Raja CA

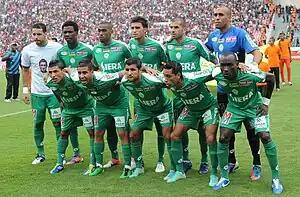
Raja team that won the 2012-13 Botola and broke the club's all-time records of wins, goals and goal difference in Botola

In 2008–2009, the club parted ways with Chay and replaced him with Portuguese José Romão, who helped Raja win the title after 5 years. In the summer of 2010, the return of ex-president Abdesalam Hanat was highly greeted by supporters and, after a mass signing of players, Raja were crowned Champions of Morocco with 7 points ahead of their runner-up. This was their 10th league title.After a large wave of protests, President Abdesalam Hanat resigns from his post and a general assembly is scheduled for June 2012. Mohamed Boudrika was then elected president, and former player and coach of the team, Mohamed Fakhir returned, promising a renewal in both at the administrative and sporting levels with the signing of many players.